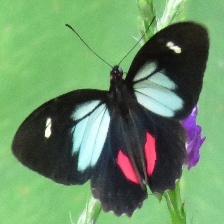
Species: GREEN CELLED CATTLEHEART